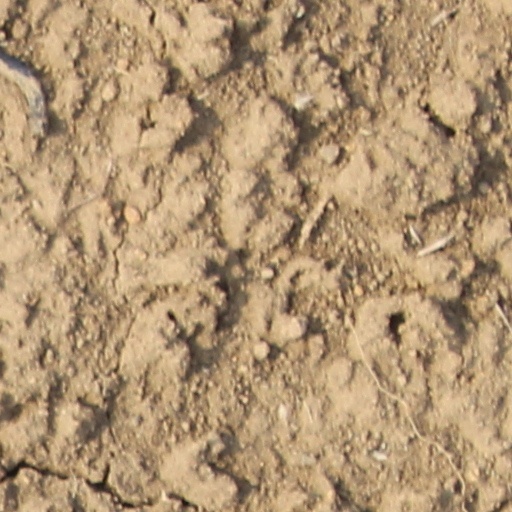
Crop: wheat